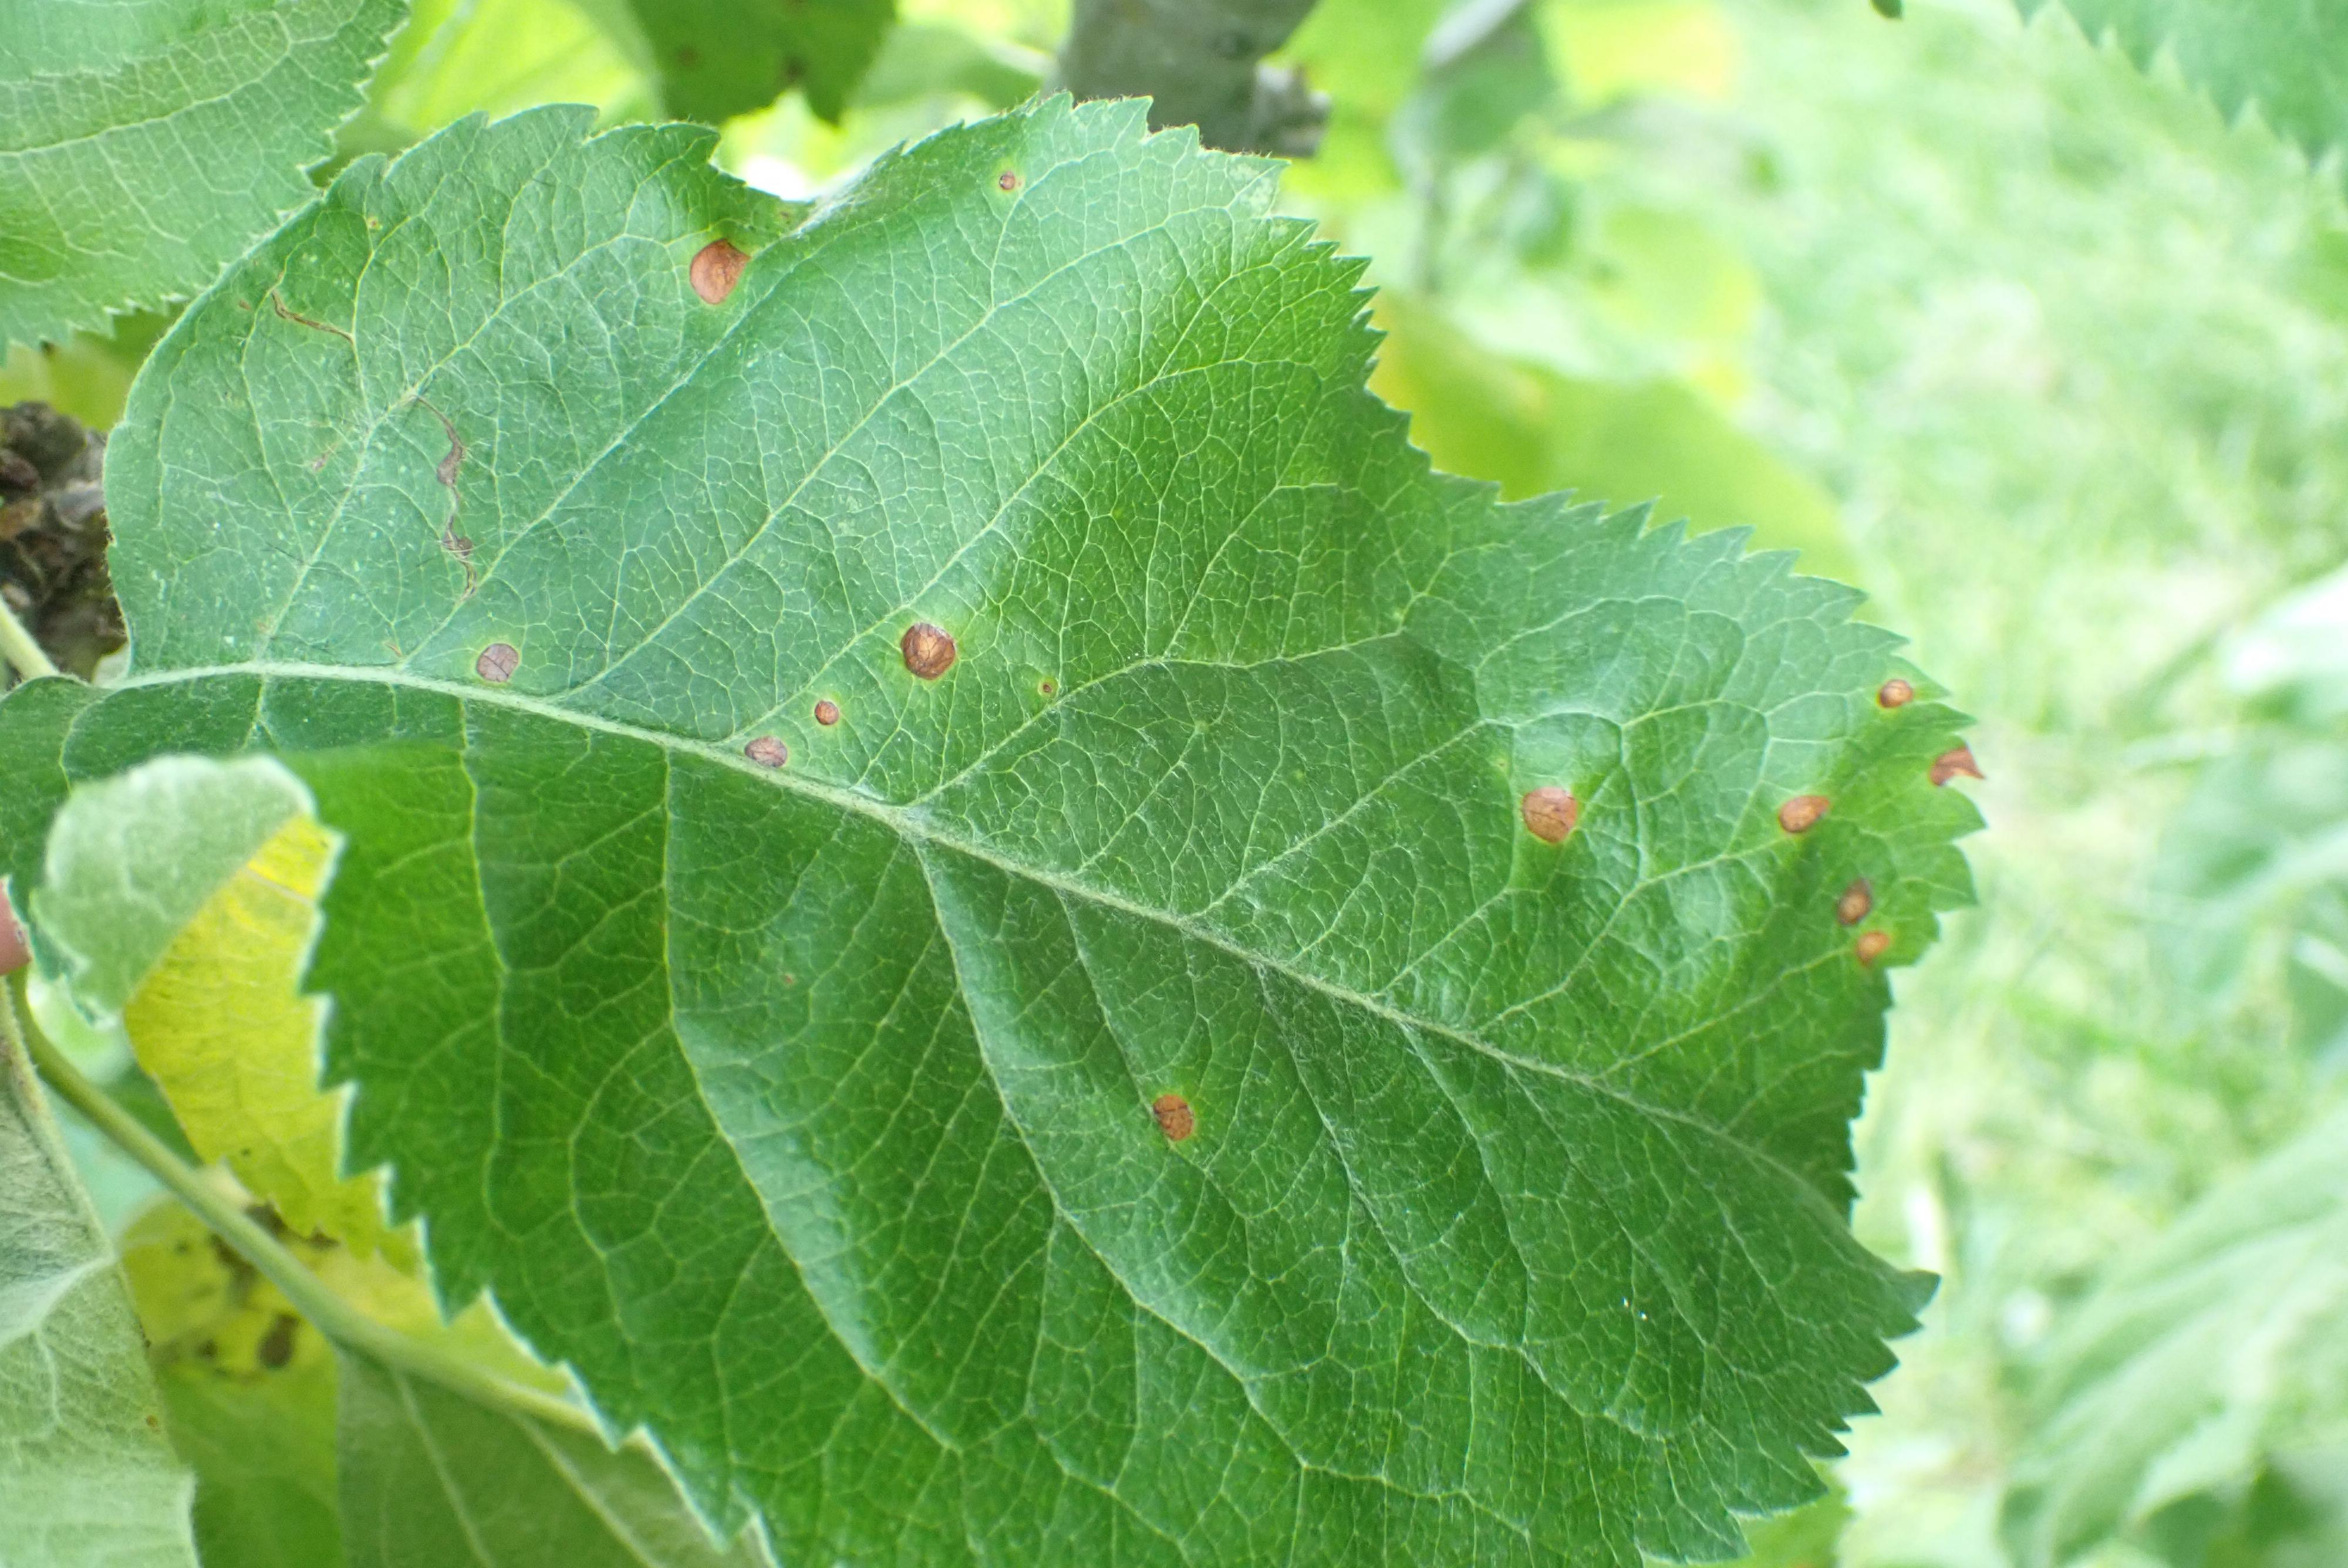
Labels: frog_eye_leaf_spot